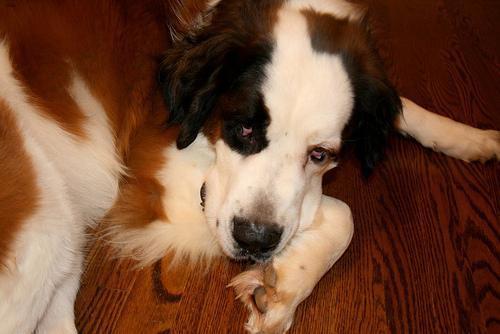
saint bernard